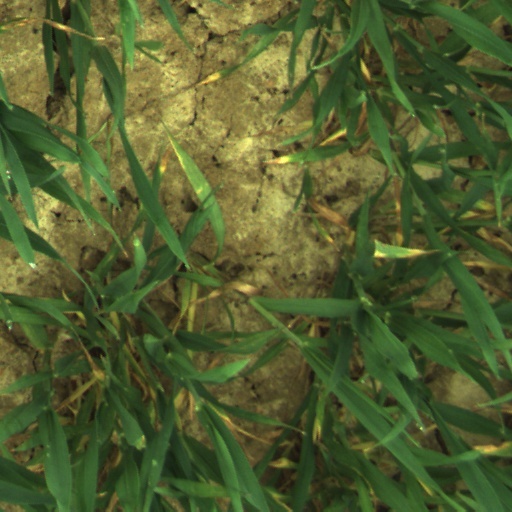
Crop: wheat